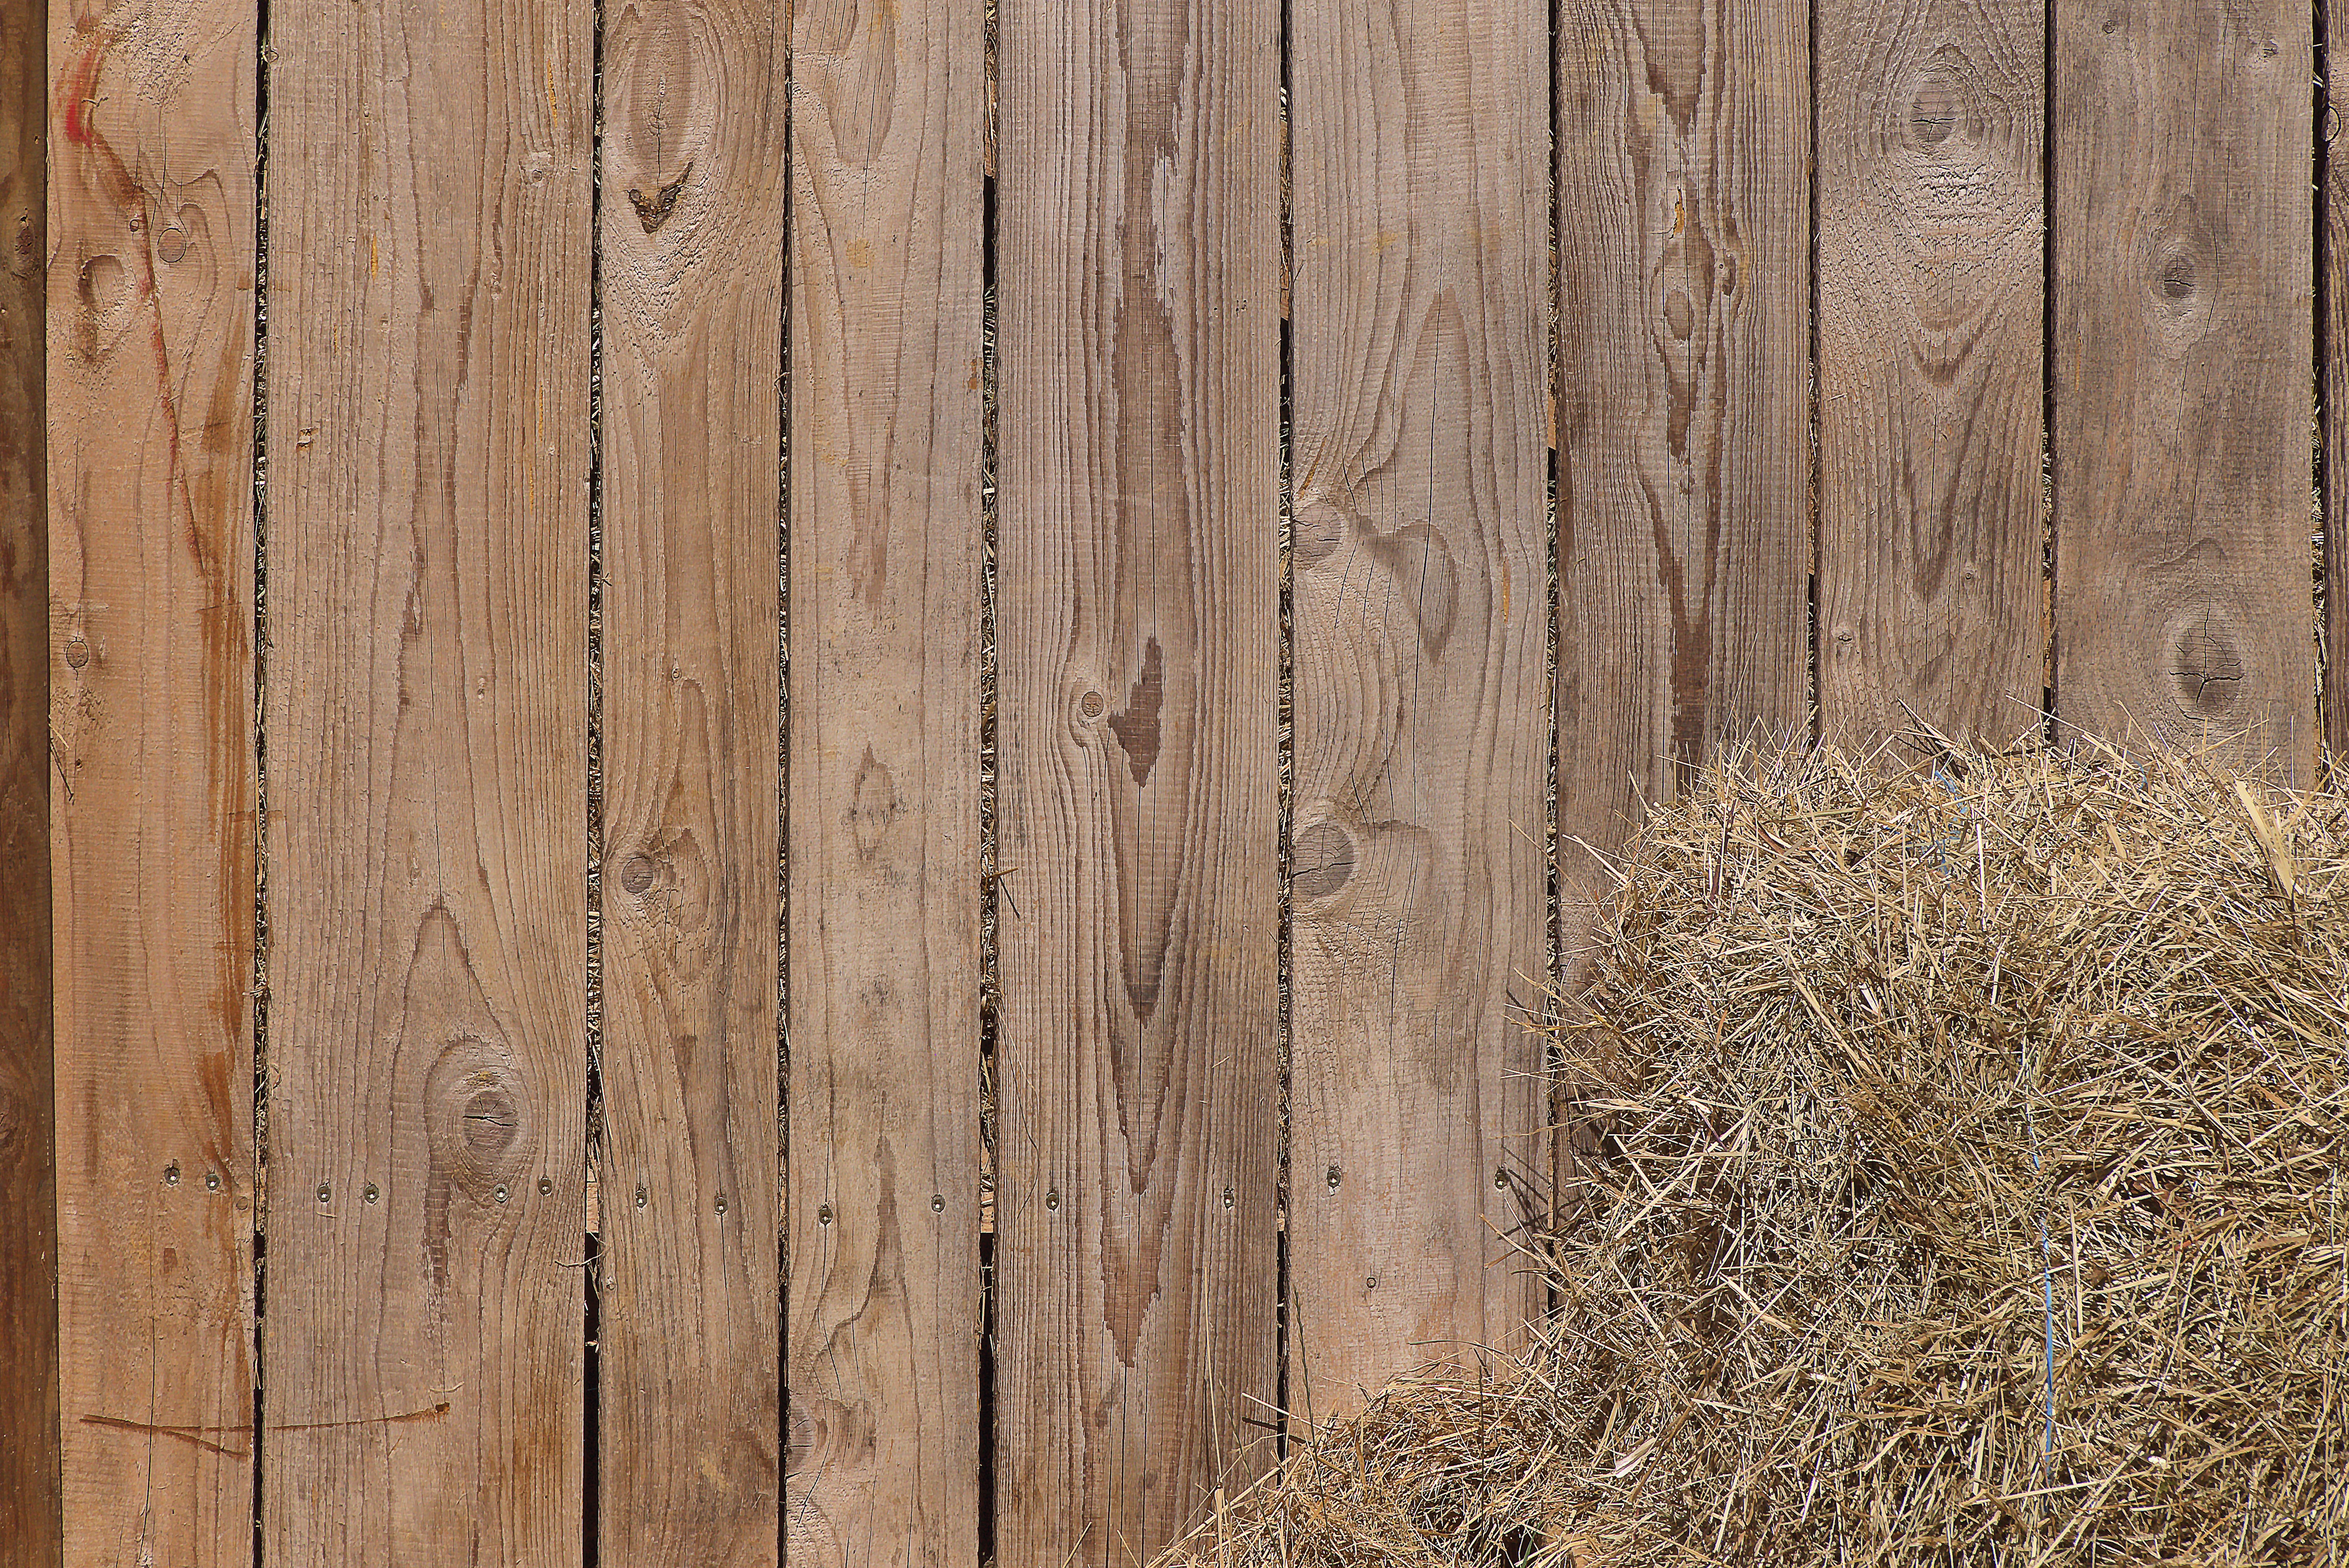
wood, brown, rectangle, wood stain, plank, grass, flooring, hardwood, composite material, Tints and shades, lumber, landscape, pattern, plywood, building material, natural material, twig, concrete, soil, groundcover, wood flooring